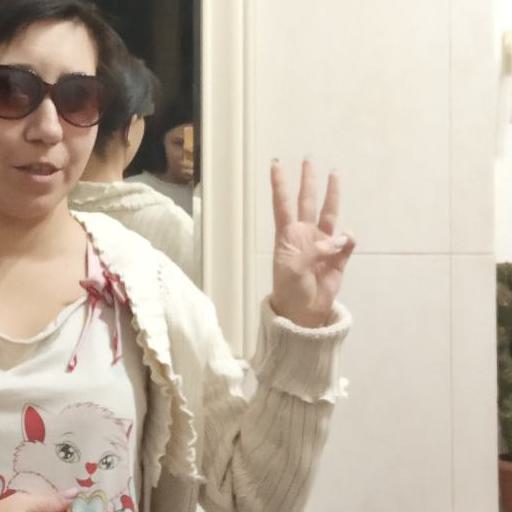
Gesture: three